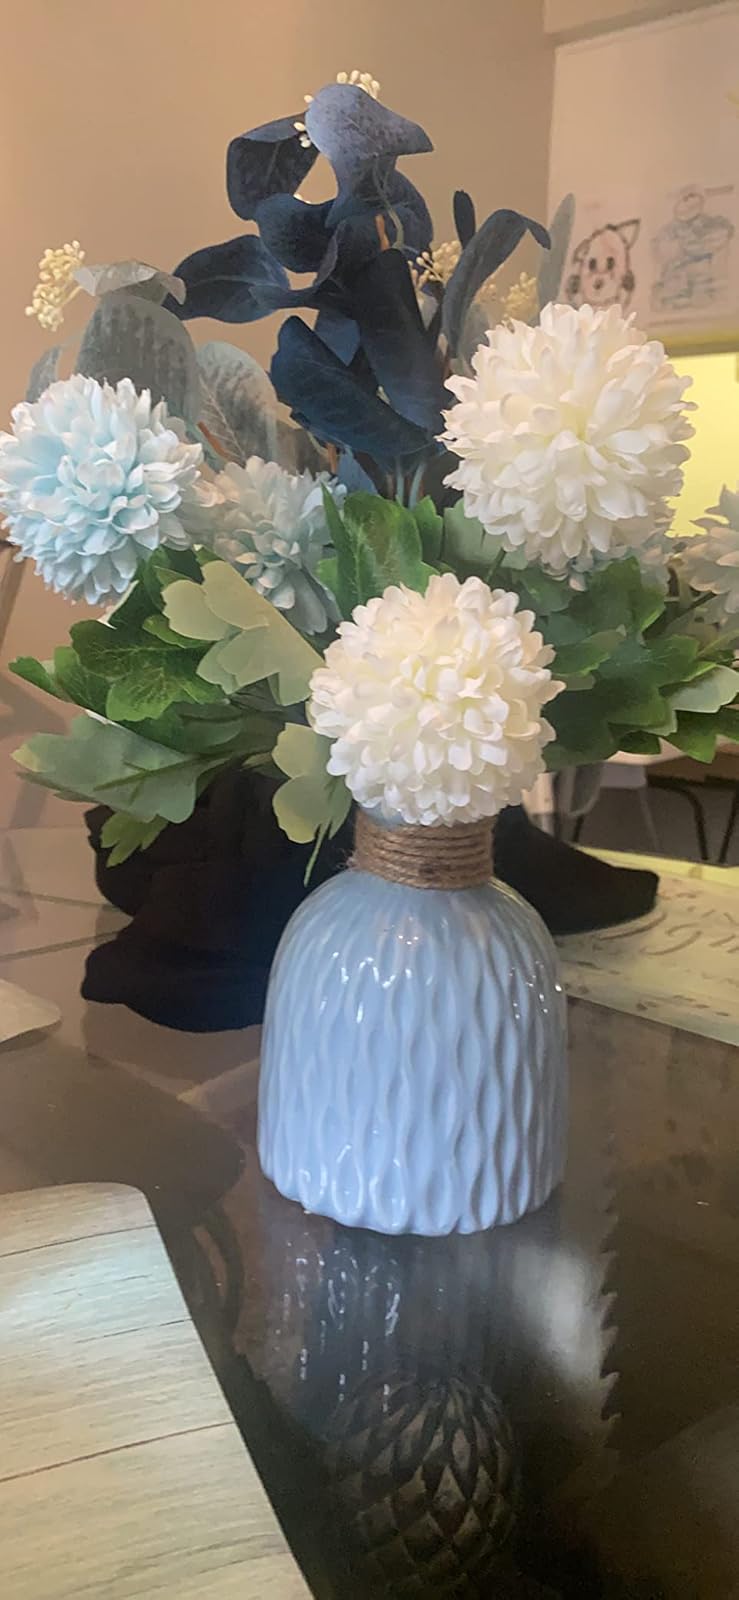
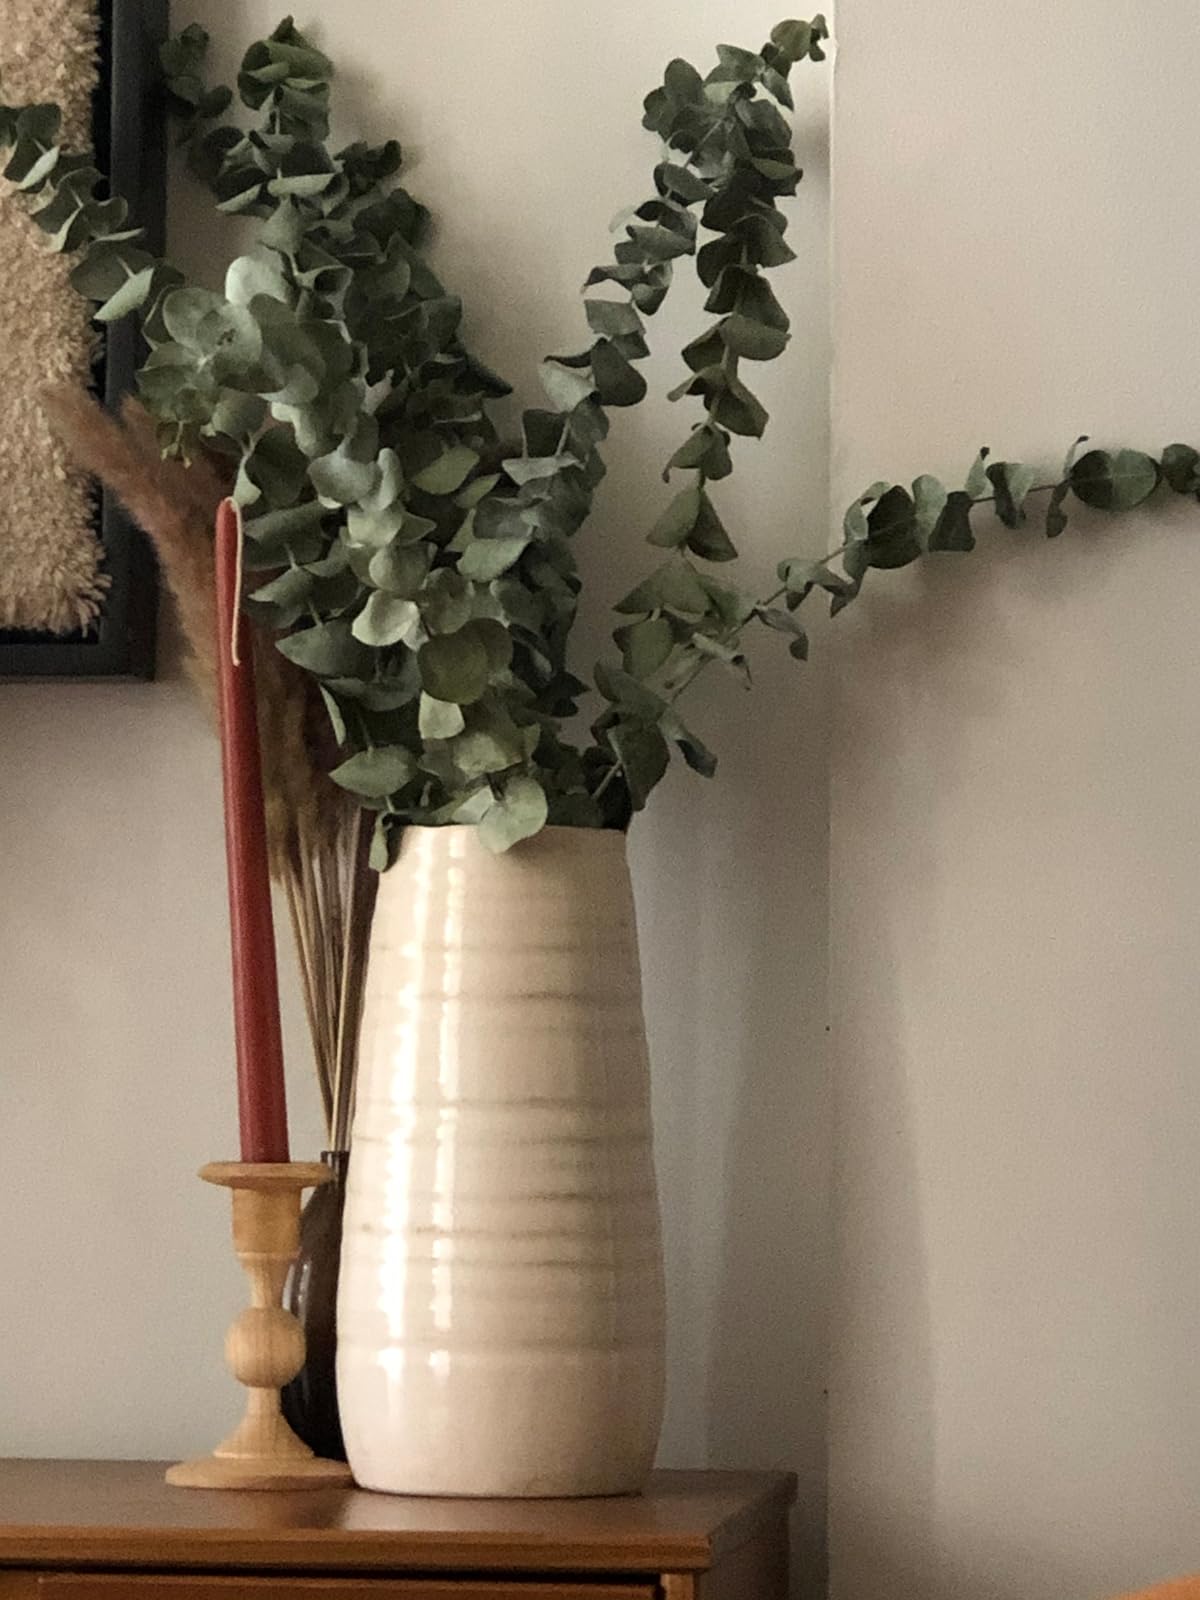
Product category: vase
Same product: no